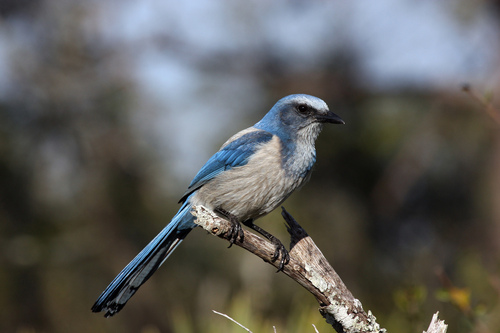
this bird has a gray belly, white brest, and blue nape and primaries.
this bird has a blue head and tail and blue wings but a white breast and back.
an eyecatching powder blue and white bird with a black beak.
this bird has a speckled belly and breast with a short pointy bill with a blue crown and wing.
this is a white and light blue bird with a small black bill and a black cheek patch.
this bird has 3 simple color markings which include a blue crown, wings, and tail, as well as a white belly and breast, all of which are accented by black features and complimented by black feet and a sharp black beak.
this cird has a light blue crown with a black bill and black feetblue wings and tail feathers, white chest black around eyes.
this bird has a light gray belly and a blue tail.
the bird is small with white belly and blue back and neck.
Species: Florida Jay